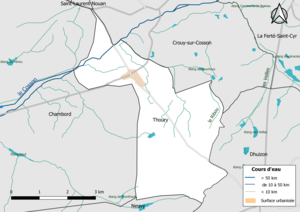
Carte du réseau hydrographique de la commune de fr:Thoury (Loir-et-Cher, France).
Thoury est une commune française située dans le département de Loir-et-Cher, en région Centre-Val de Loire.